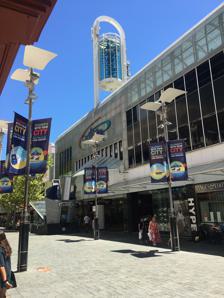
Building: Carillon City
Country: Australia
Year built: 1970
Shopping mall in Perth, Western Australia Carillon City Carillon City from Hay Street Location Perth , Western Australia Coordinates 31°57′13″S 115°51′32″E / 31.953538°S 115.85881°E / -31.953538; 115.85881 ( Carillon City ) Opening date 1970 (City Arcade) 1982 (Carillon Arcade) Closing date 1 November 2021 Owner Tattarang No. of stores and services 0 (Previously 144) No. of anchor tenants 0 Total retail floor area 11,670 m 2 (125,600 sq ft) (Excludes Office Tower), 16,451 m 2 (177,080 sq ft) (Includes Office Tower) No. of floors 5 Parking 0 Website www .carilloncity .com .au Carillon City was a major Australian shopping centre, located in Perth. It is located in the middle of the Perth main retail precinct between the Hay and Murray Street malls, at the southern end of Forrest Place . It is linked to St Georges Terrace by way of access through Trinity Arcade and an arcade under Hay Street Mall. Walkways and a pedestrian overpass connects the Cultural Centre , public carparks, the rail and bus terminal with Carillon City. As of September 2021 [update] the centre is undergoing redevelopment, involving demolition of the existing centre. History Originally the centre was two individual arcades known as City Arcade and Carillon City. The then City Arcade was constructed in 1970 and refurbished in 1980. Carillon Arcade was opened in 1982. Some of the original tenants were Miss Maud , Four Seasons and Sasellas Tavern, all of whom have remained at the same locations throughout all the changes undertaken to the centre. Sometime in 1998, City Arcade was purchased by the Hawaiian Property Group and Multiplex Property Trust, and merged into what is now known as Carillon City. On the eastern side of the property resides a fourteen-story office block. In 2016, property group Dexus bought the centre for $140 million at a yield of 5.47% for its Dexus Wholesale Property Fund. On 29 April 2022, it was announced that Tattarang bought the centre. Redevelopments As part of the merger of the two arcades in 1998, extensive refurbishment works were undertaken to increase the aesthetic appeal of the new combined arcades. In December 2013, the western end of the Carillon City site was demolished to make way for a new Topshop Topman store, which opened in October 2014. The store had a floor space of 2,200 square metres (24,000 sq ft), the same size as the largest Topshop Topman store in Australia at the time which was located in Brisbane. The store closed in July 2017, less than three years after opening amidst financial difficulties for the company in Australia. A Cotton On outlet currently occupies the space as of 2019. In 2019 Dexus proposed a new redevelopment that would include a Hoyts cinema, a 24-storey mixed-use tower, and a 17-storey office and education building above the existing structure. On 1 November 2021, the centre closed for redevelopment except for a few stores located on the exterior of the centre. On 29 April 2022, it was announced that Tattarang will transform Carillon City into a world-class retail and experiential precinct. Cultural events In 2024 Carillon City hosted art installations for multiple cultural festivals. This included being turned into a wetland for Perth Festival , and an extended multi-artist visual art installation for Strange Festival. Architectural features The centre gets its name from the Carillon Bells, a group of 35 bells launched in 1983 which play melodic sounds. Carillon City's carillon is one of only four carillons in Australia. On the south-western side of the complex is a three-storey glass atrium with a two-storey glass spiral staircase between the first and second storeys. Facilities The fifth floor of the complex includes the Perth Tourists Lounge, targeted primarily at overseas visitors particularly from Asian destinations to relax while visiting and shopping within the city areas. Transport As the centre connects with two major pedestrian malls there is no direct transport to the location. However, the area is well serviced by bus links along St Georges Terrace, as well as services from the Perth Busport and the Elizabeth Quay Bus Station . Rail services are available from the nearby Perth railway station . References